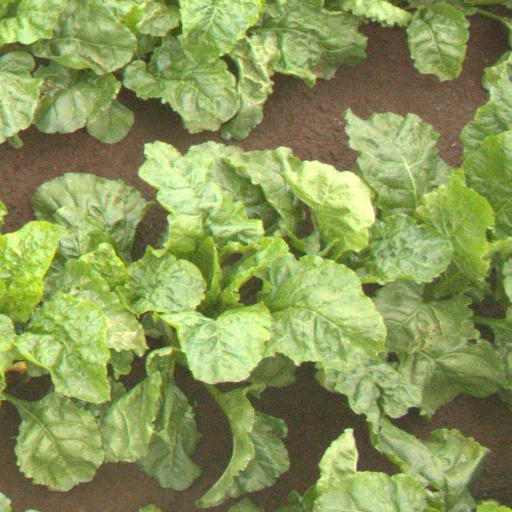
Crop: sugar beet